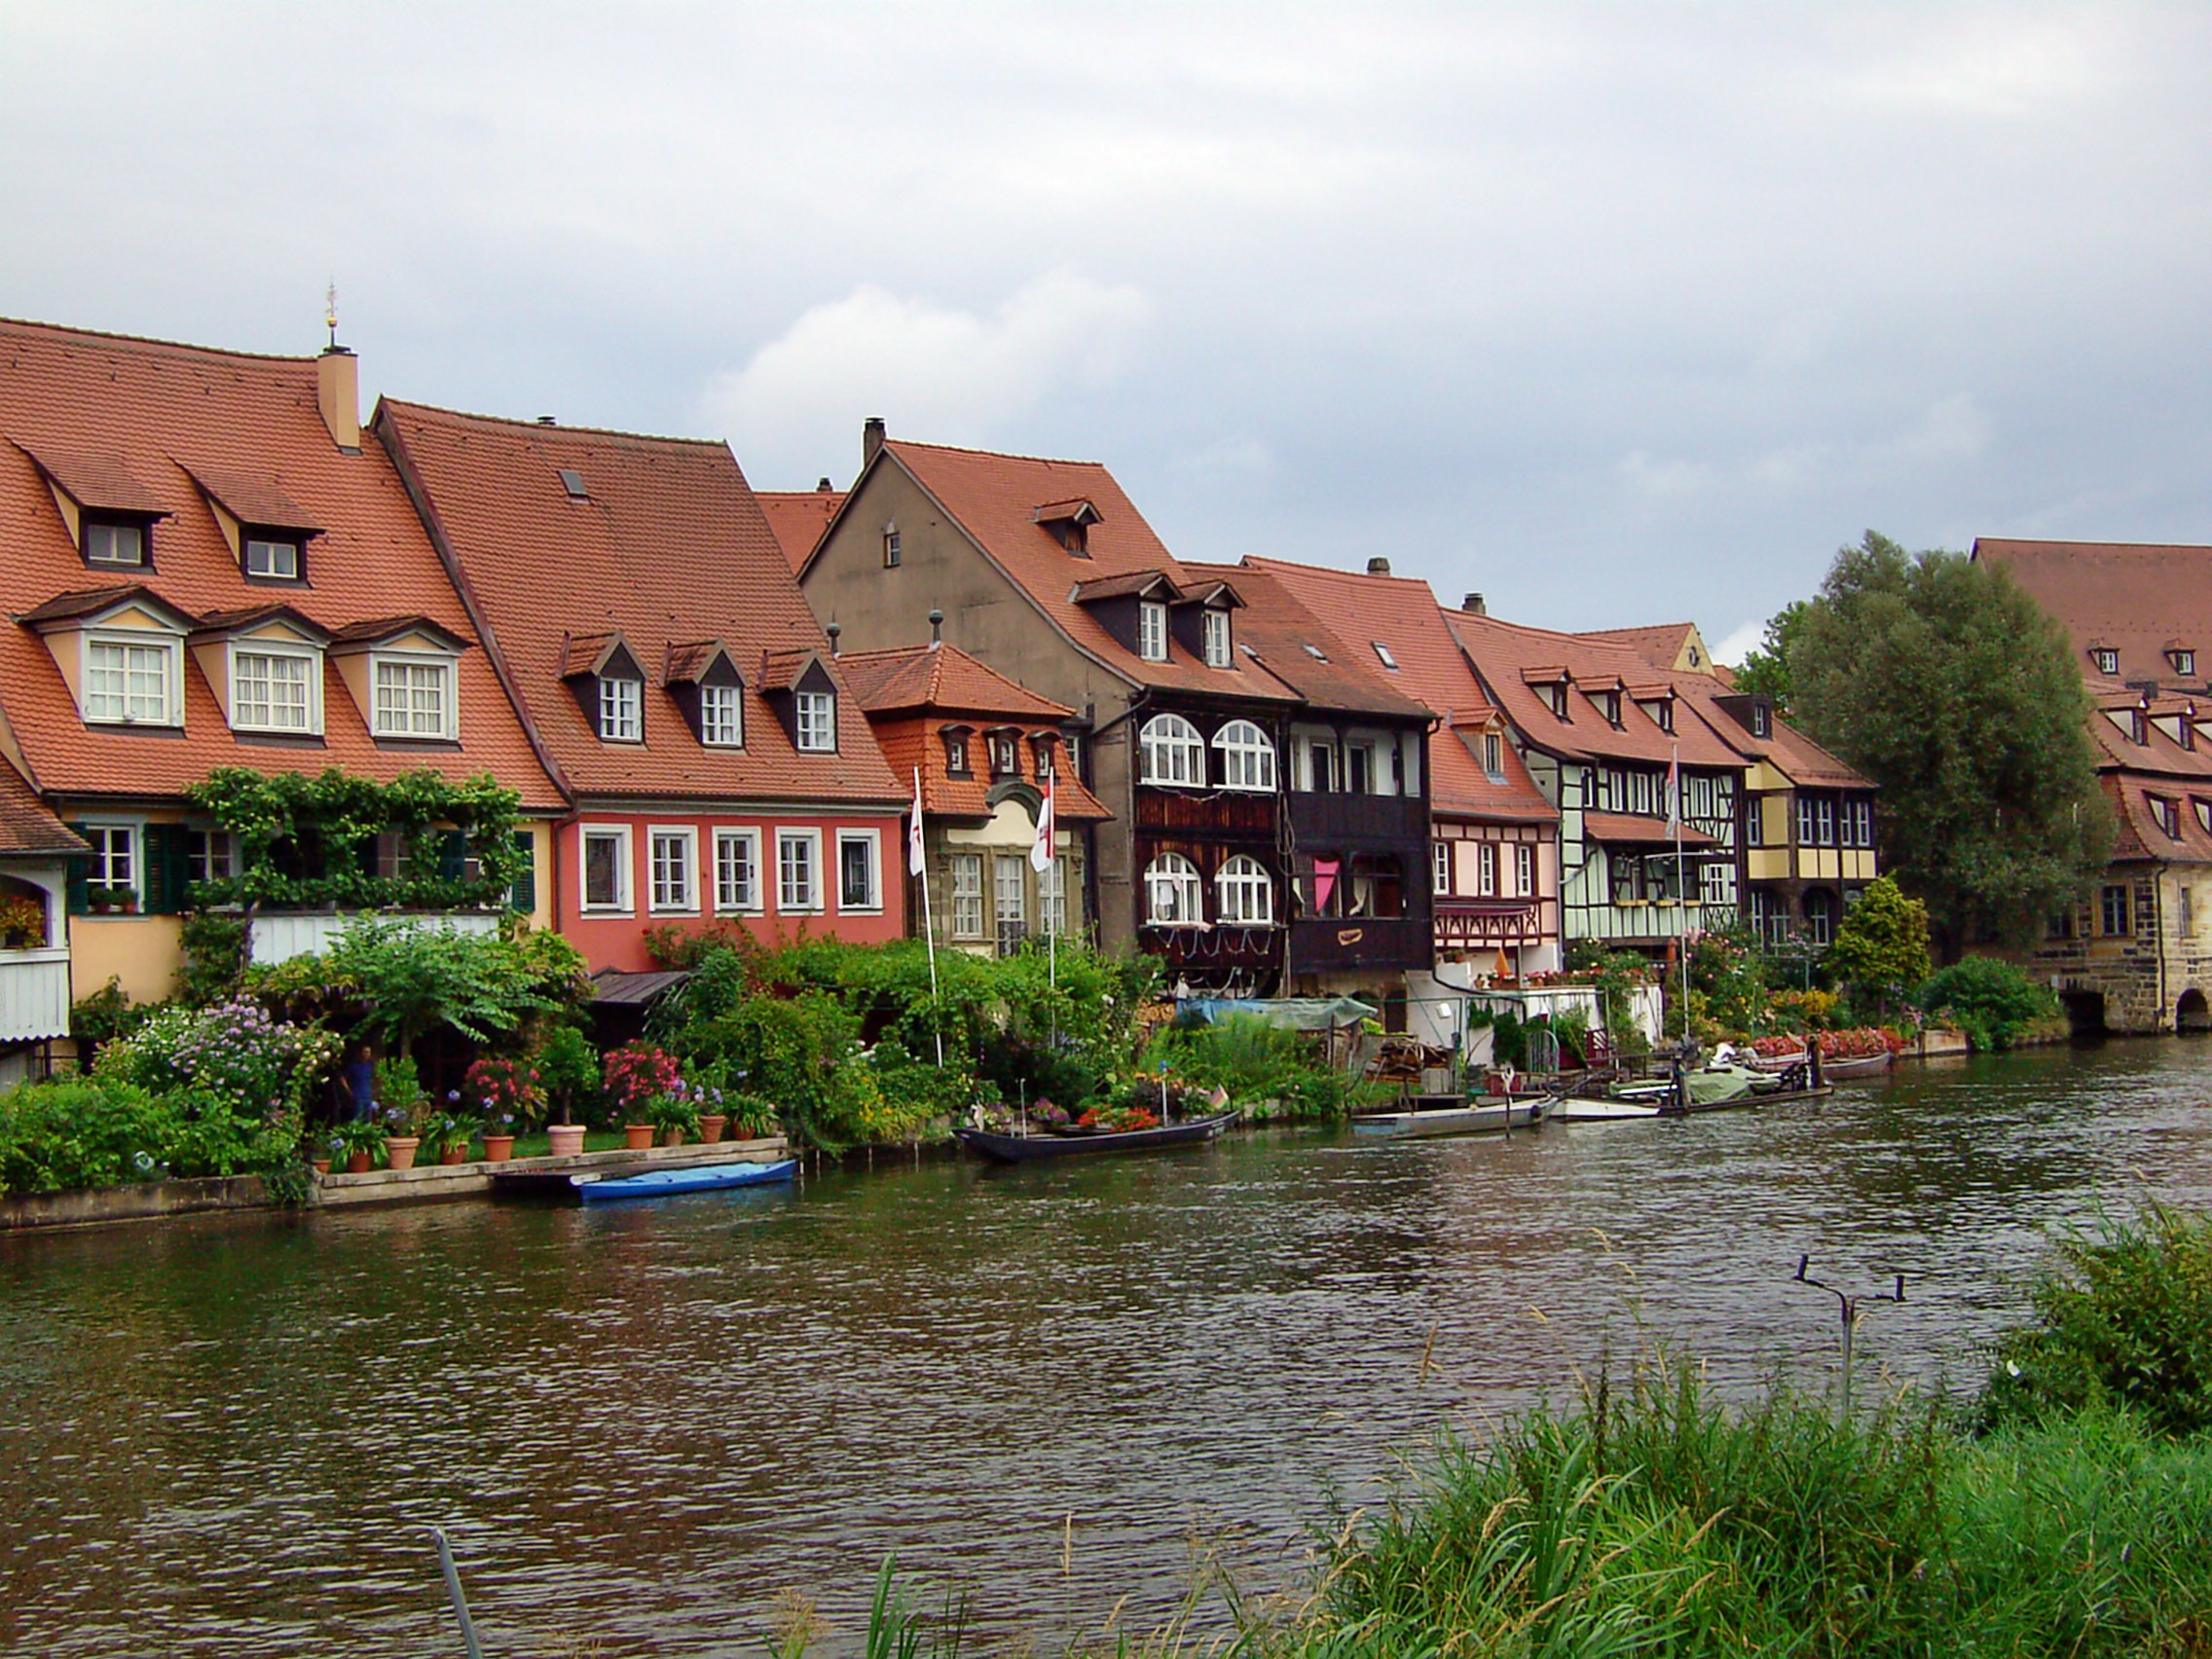
water, town, river, canal, vacation, village, waterway, bamberg, neighbourhood, town on the river, rural area, landform, residential area, geographical feature, human settlement, small venice